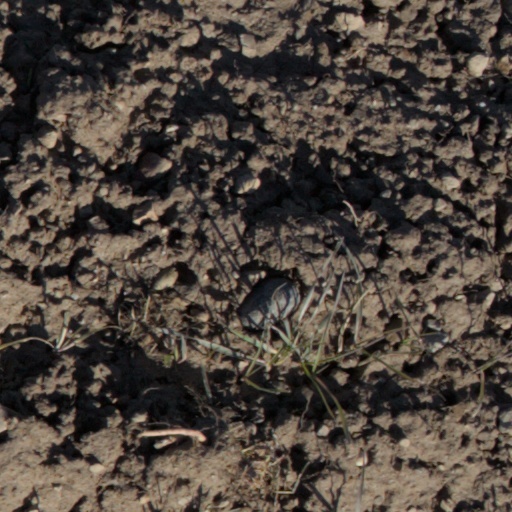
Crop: wheat